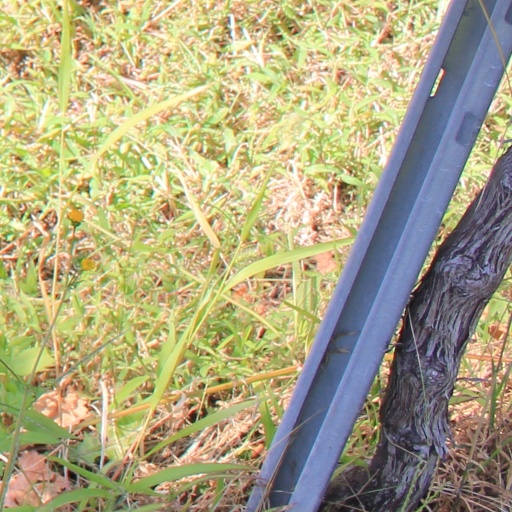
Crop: grape